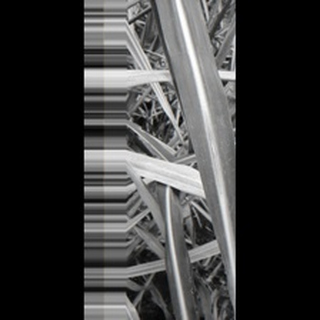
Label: sugarcane_red_rot